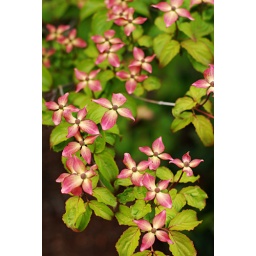
in our new front yard! satomi dogwood tree in front of our picture windows - this is my favorite one!